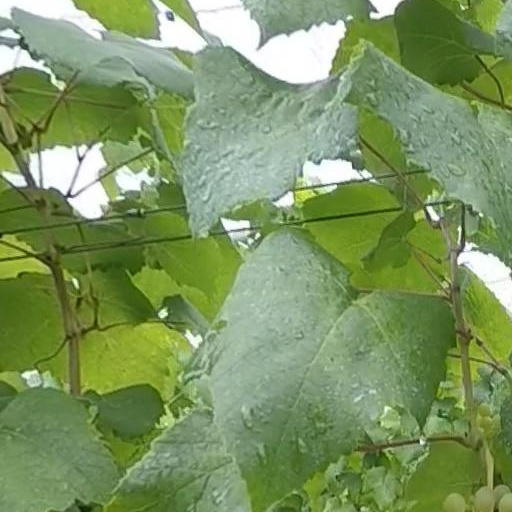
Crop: grape